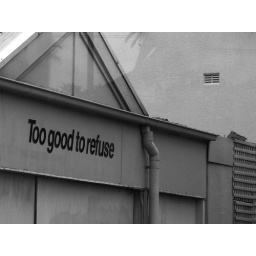
Awesome random sign on building near the mall, on the way to Collaroy.